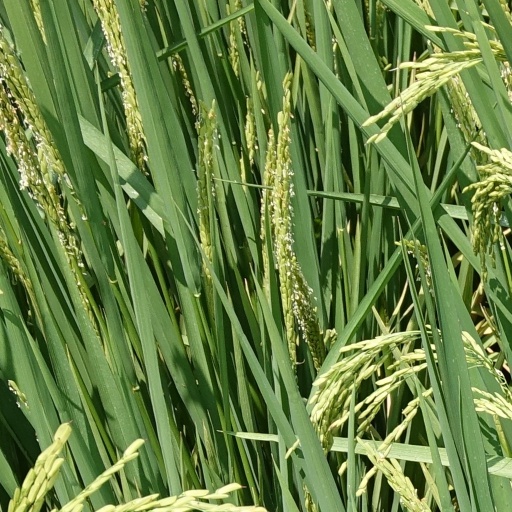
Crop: rice